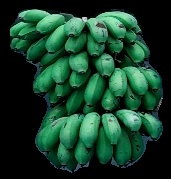
Variety: rasbale
Grade: grade2